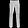
Label: Trouser